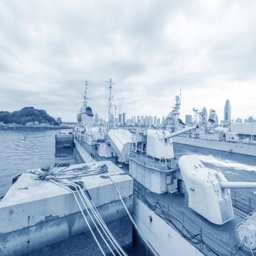
sea continues to heat up to no ones advantage .